Continental Airlines

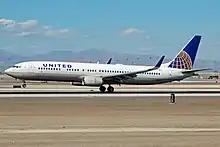
The same Boeing 737-900 (N71411) at McCarran International Airport in March 2011. The new livery after the merger between United and Continental in 2010 retains the Continental theme, but with the "Continental" replaced by "United". 2011 was the first full year (second year altogether) with the post-merger combination of the two carriers.

In March 1993, the airline cancelled its services to nine U.S. destinations and six non-U.S. destinations, including all 24 weekly services between the United States and Australia and New Zealand in addition to its flights between Guam and Australia, effective October 31 of that year. In 1994, Continental substantially reduced its jet services in Denver and terminated all turboprop operations, which had been unprofitable, reducing Denver from being a hub to a spoke city.